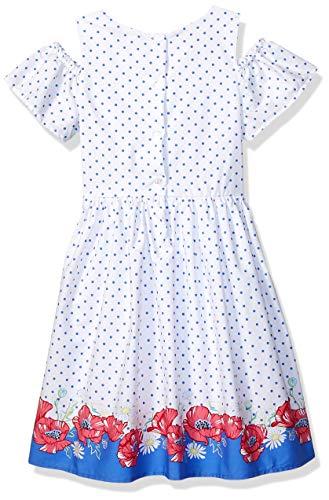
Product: Dollie & Me Cold Shoulder Dress Set with Matching Outfit-Girl & 18 Inch Doll Clothes
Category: Toys & Games | Dolls & Accessories | Dolls
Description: DOUBLE THE FUN: Our matching girl and doll outfits will have you seeing double Dollie and Me doll clothes fit standard 18 inch size dolls, including American Girl dolls.
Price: $34.99